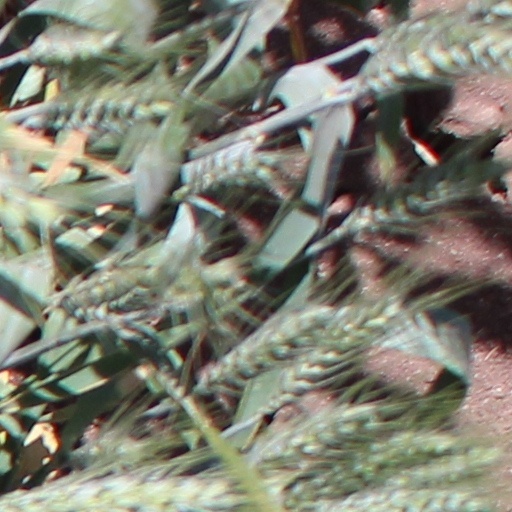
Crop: wheat